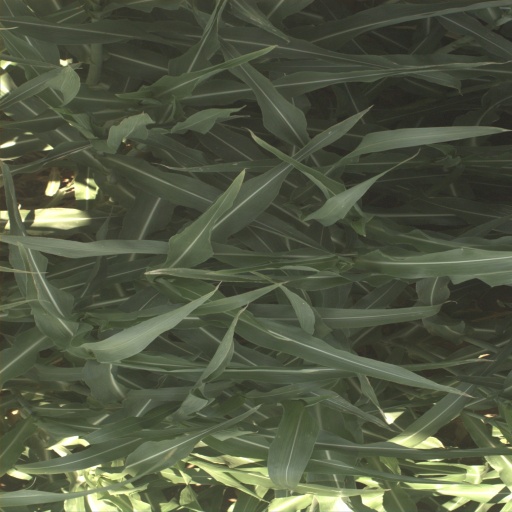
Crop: sorghum